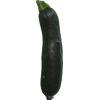
Label: Zucchini dark 1